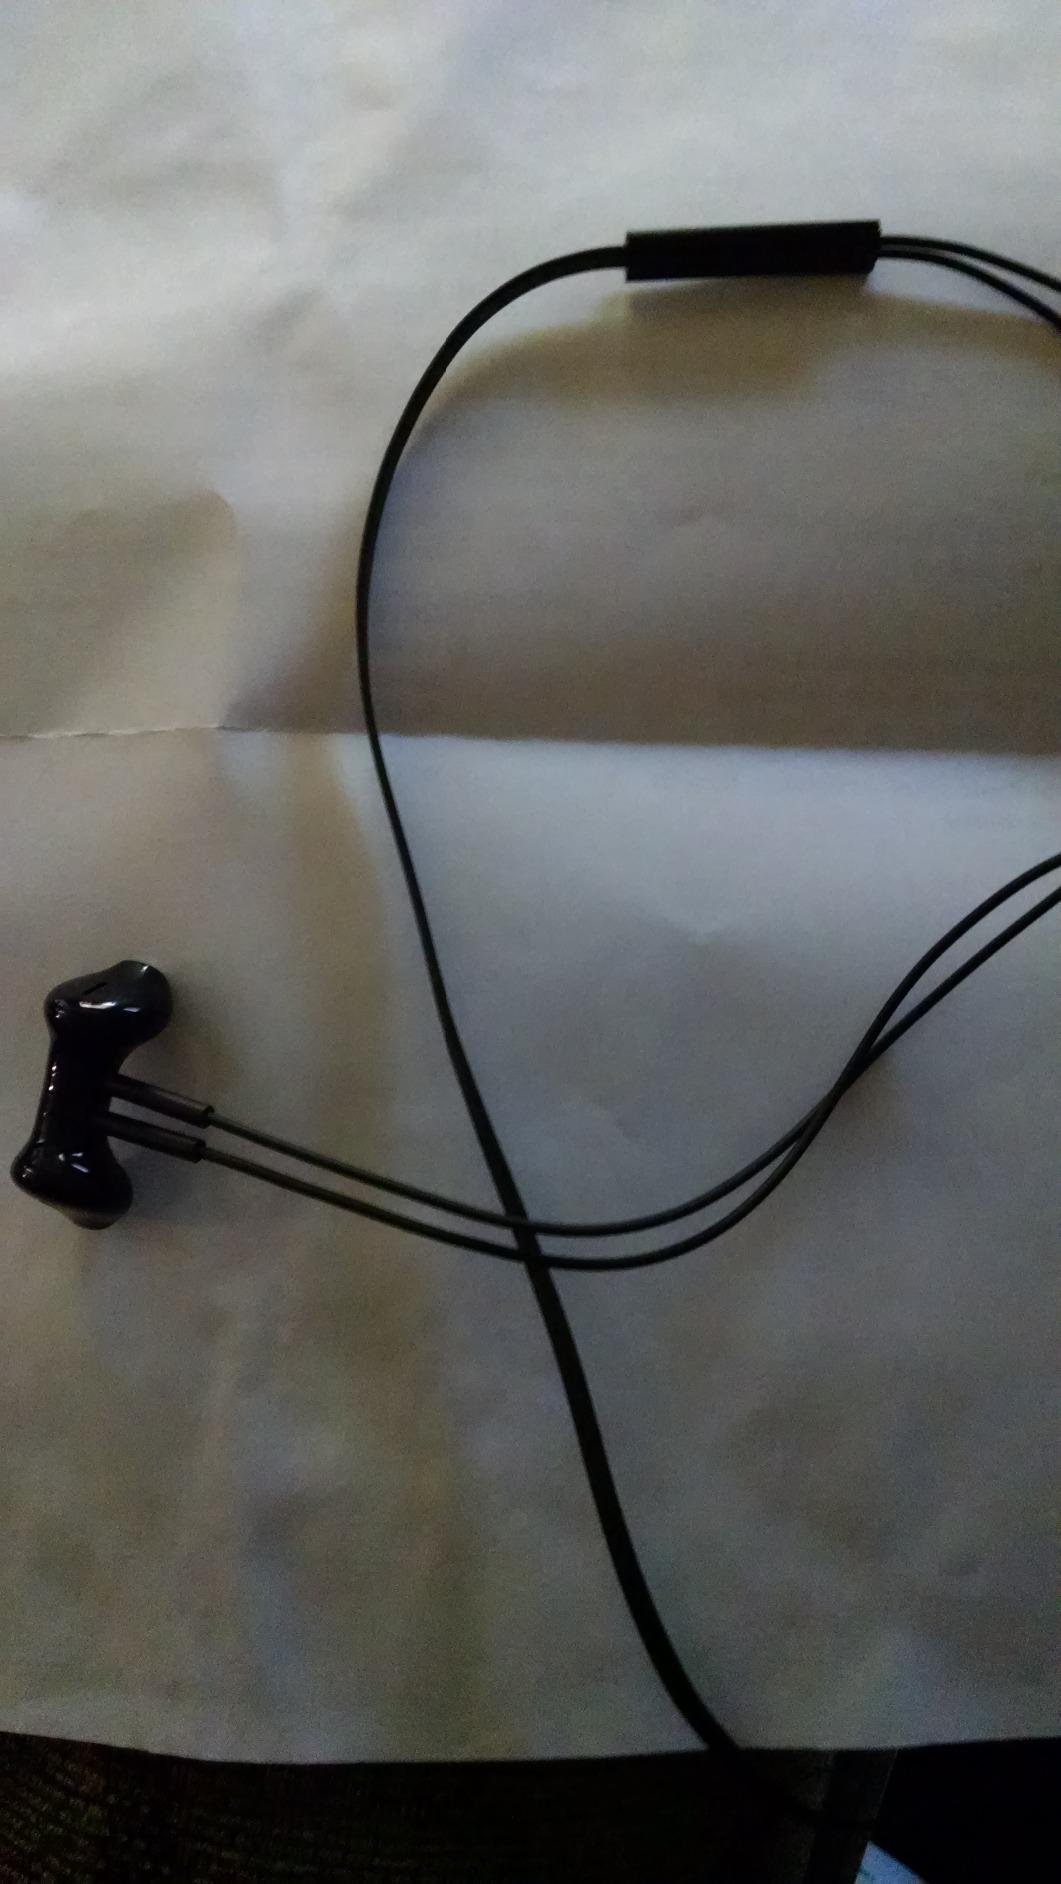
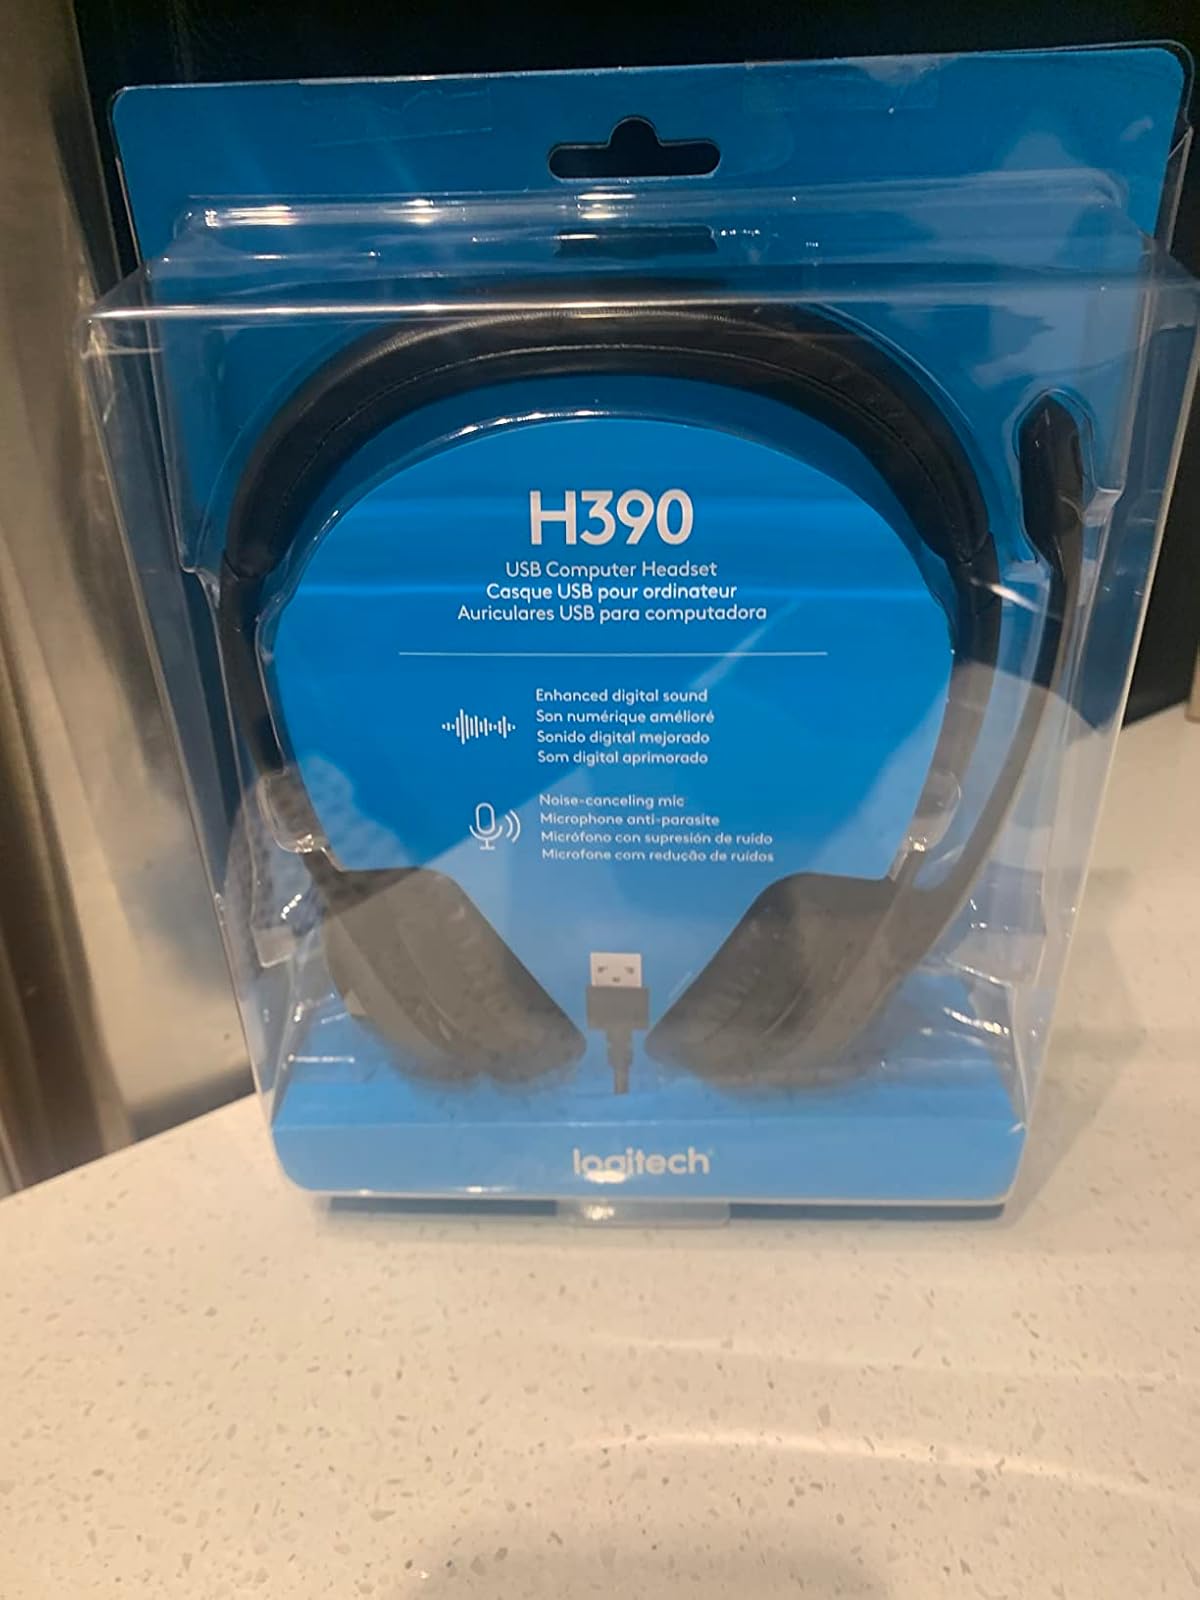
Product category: headphones
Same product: no